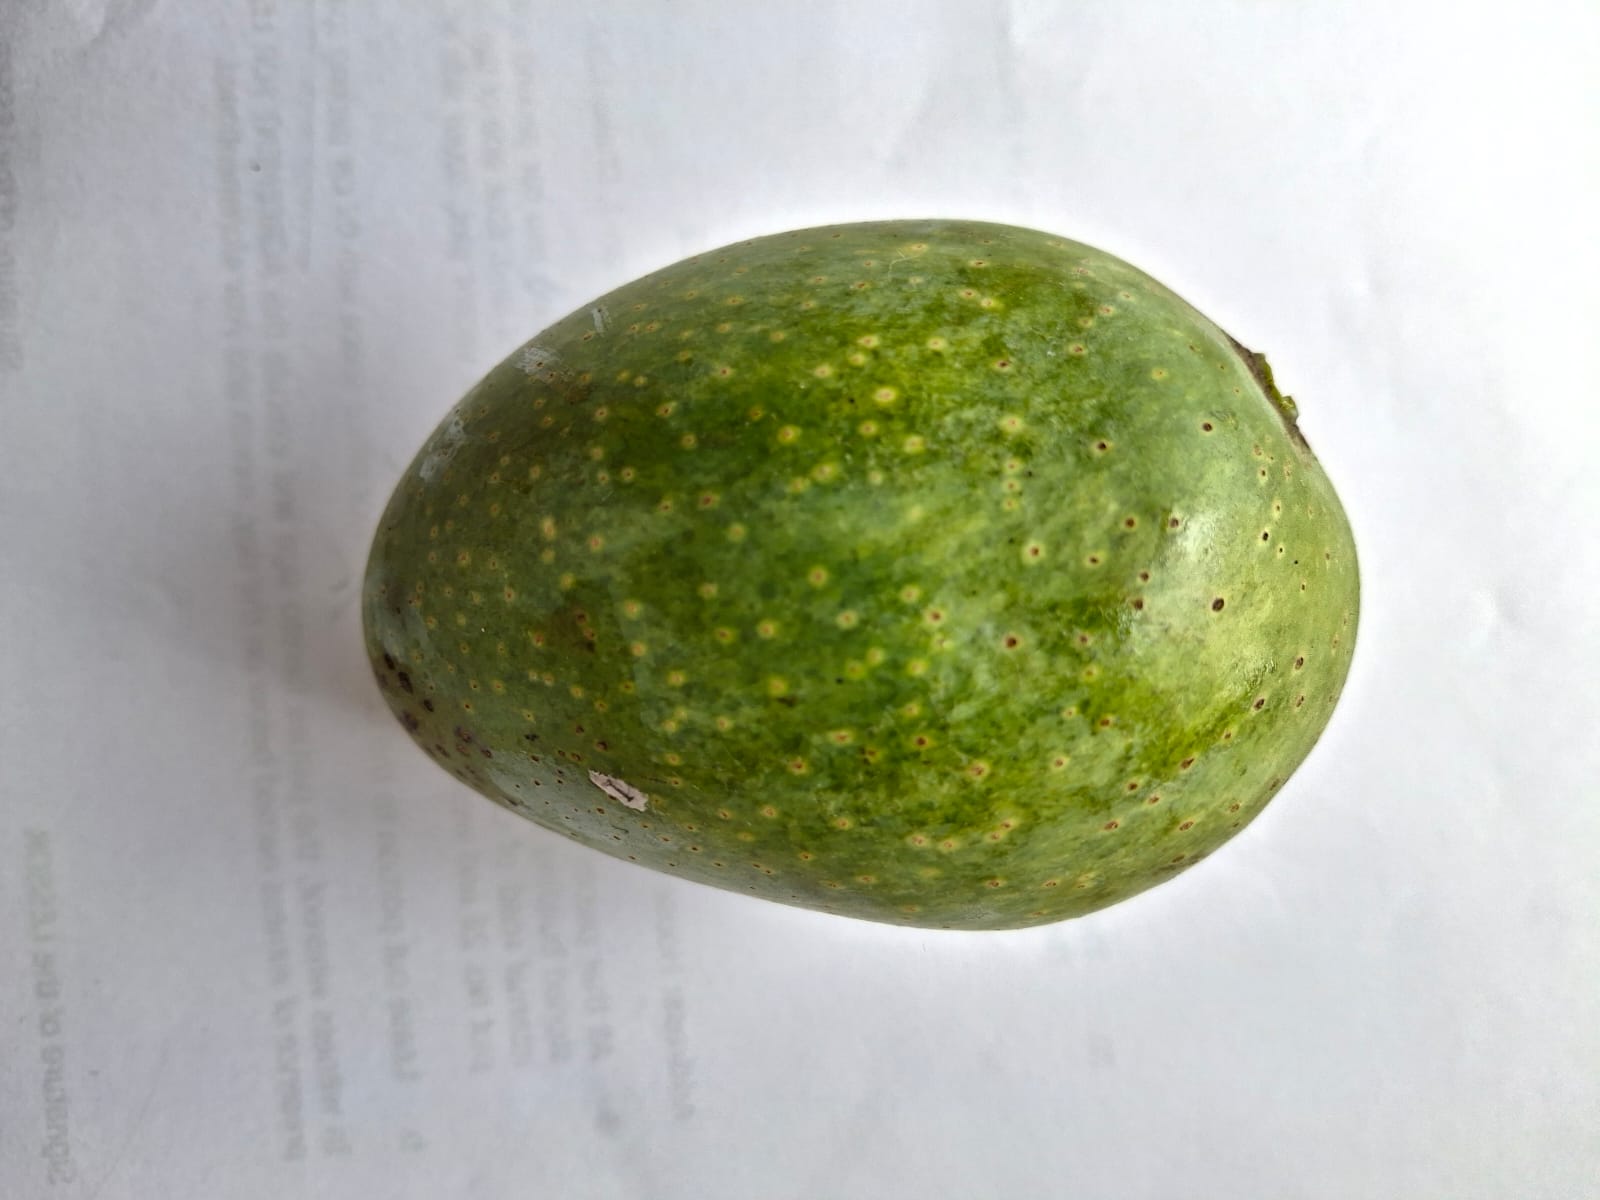
Mango variety: GopalBhog